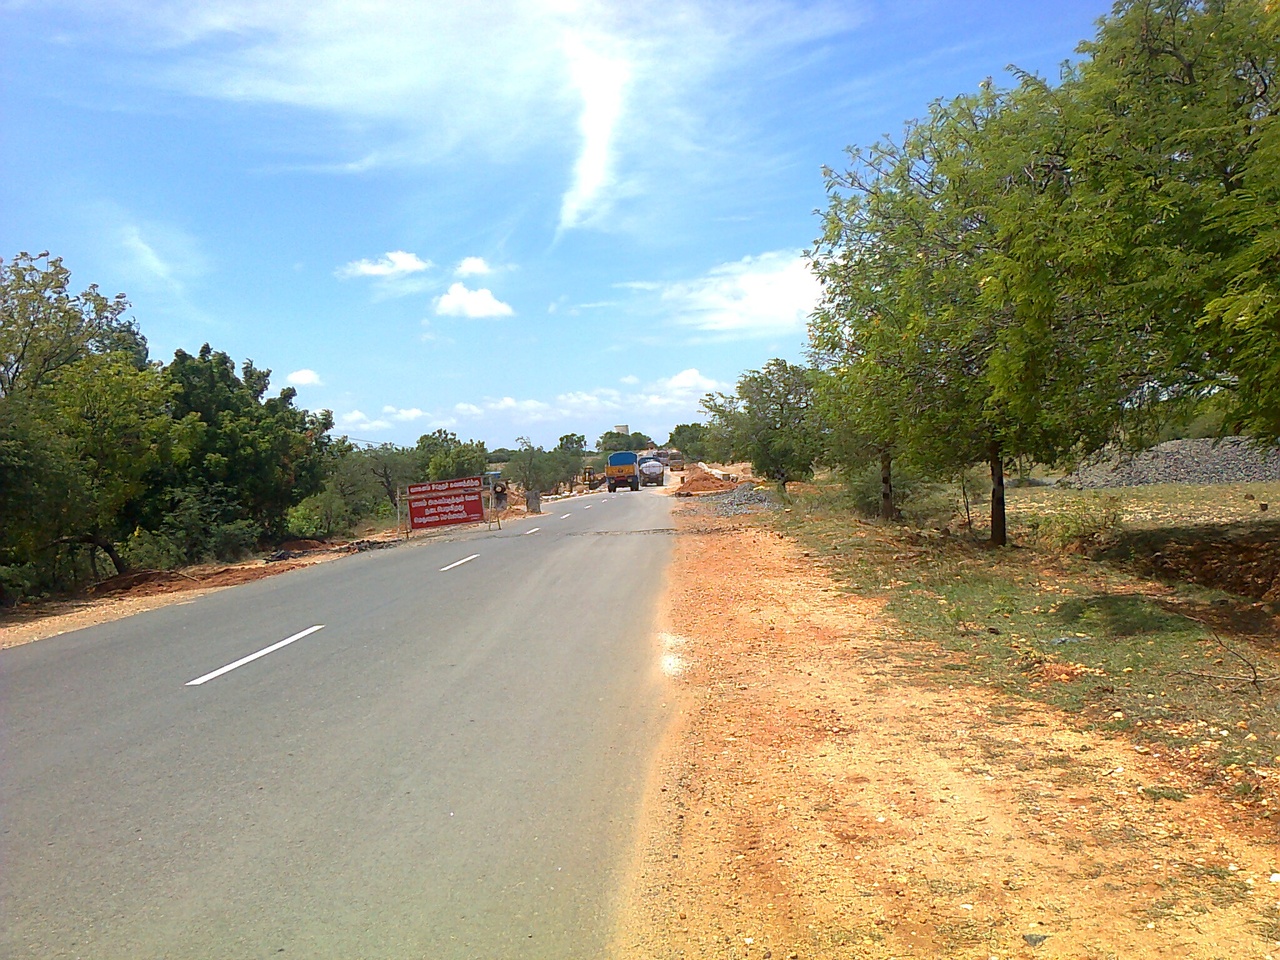
இந்த சாலை காங்கேயம்-ஊத்துக்குளி இணைப்புச் சாலை. மேடும் பள்ளமுமாக இருக்கும் இந்தச் சாலை இப்போது சரி செய்யப்பட்டு வருகிறது.